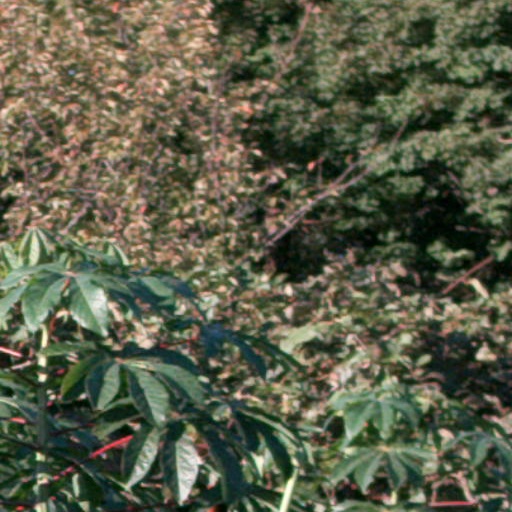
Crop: cassava